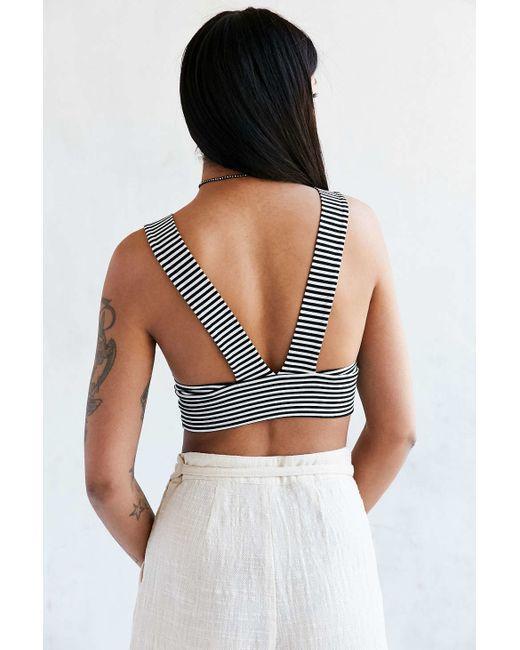
Schwarz-weiß gestreiftes Baumwoll-Bralette